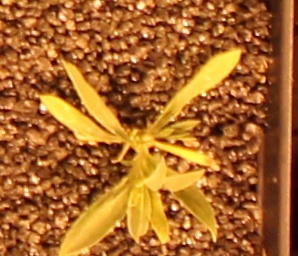
Label: Kochia